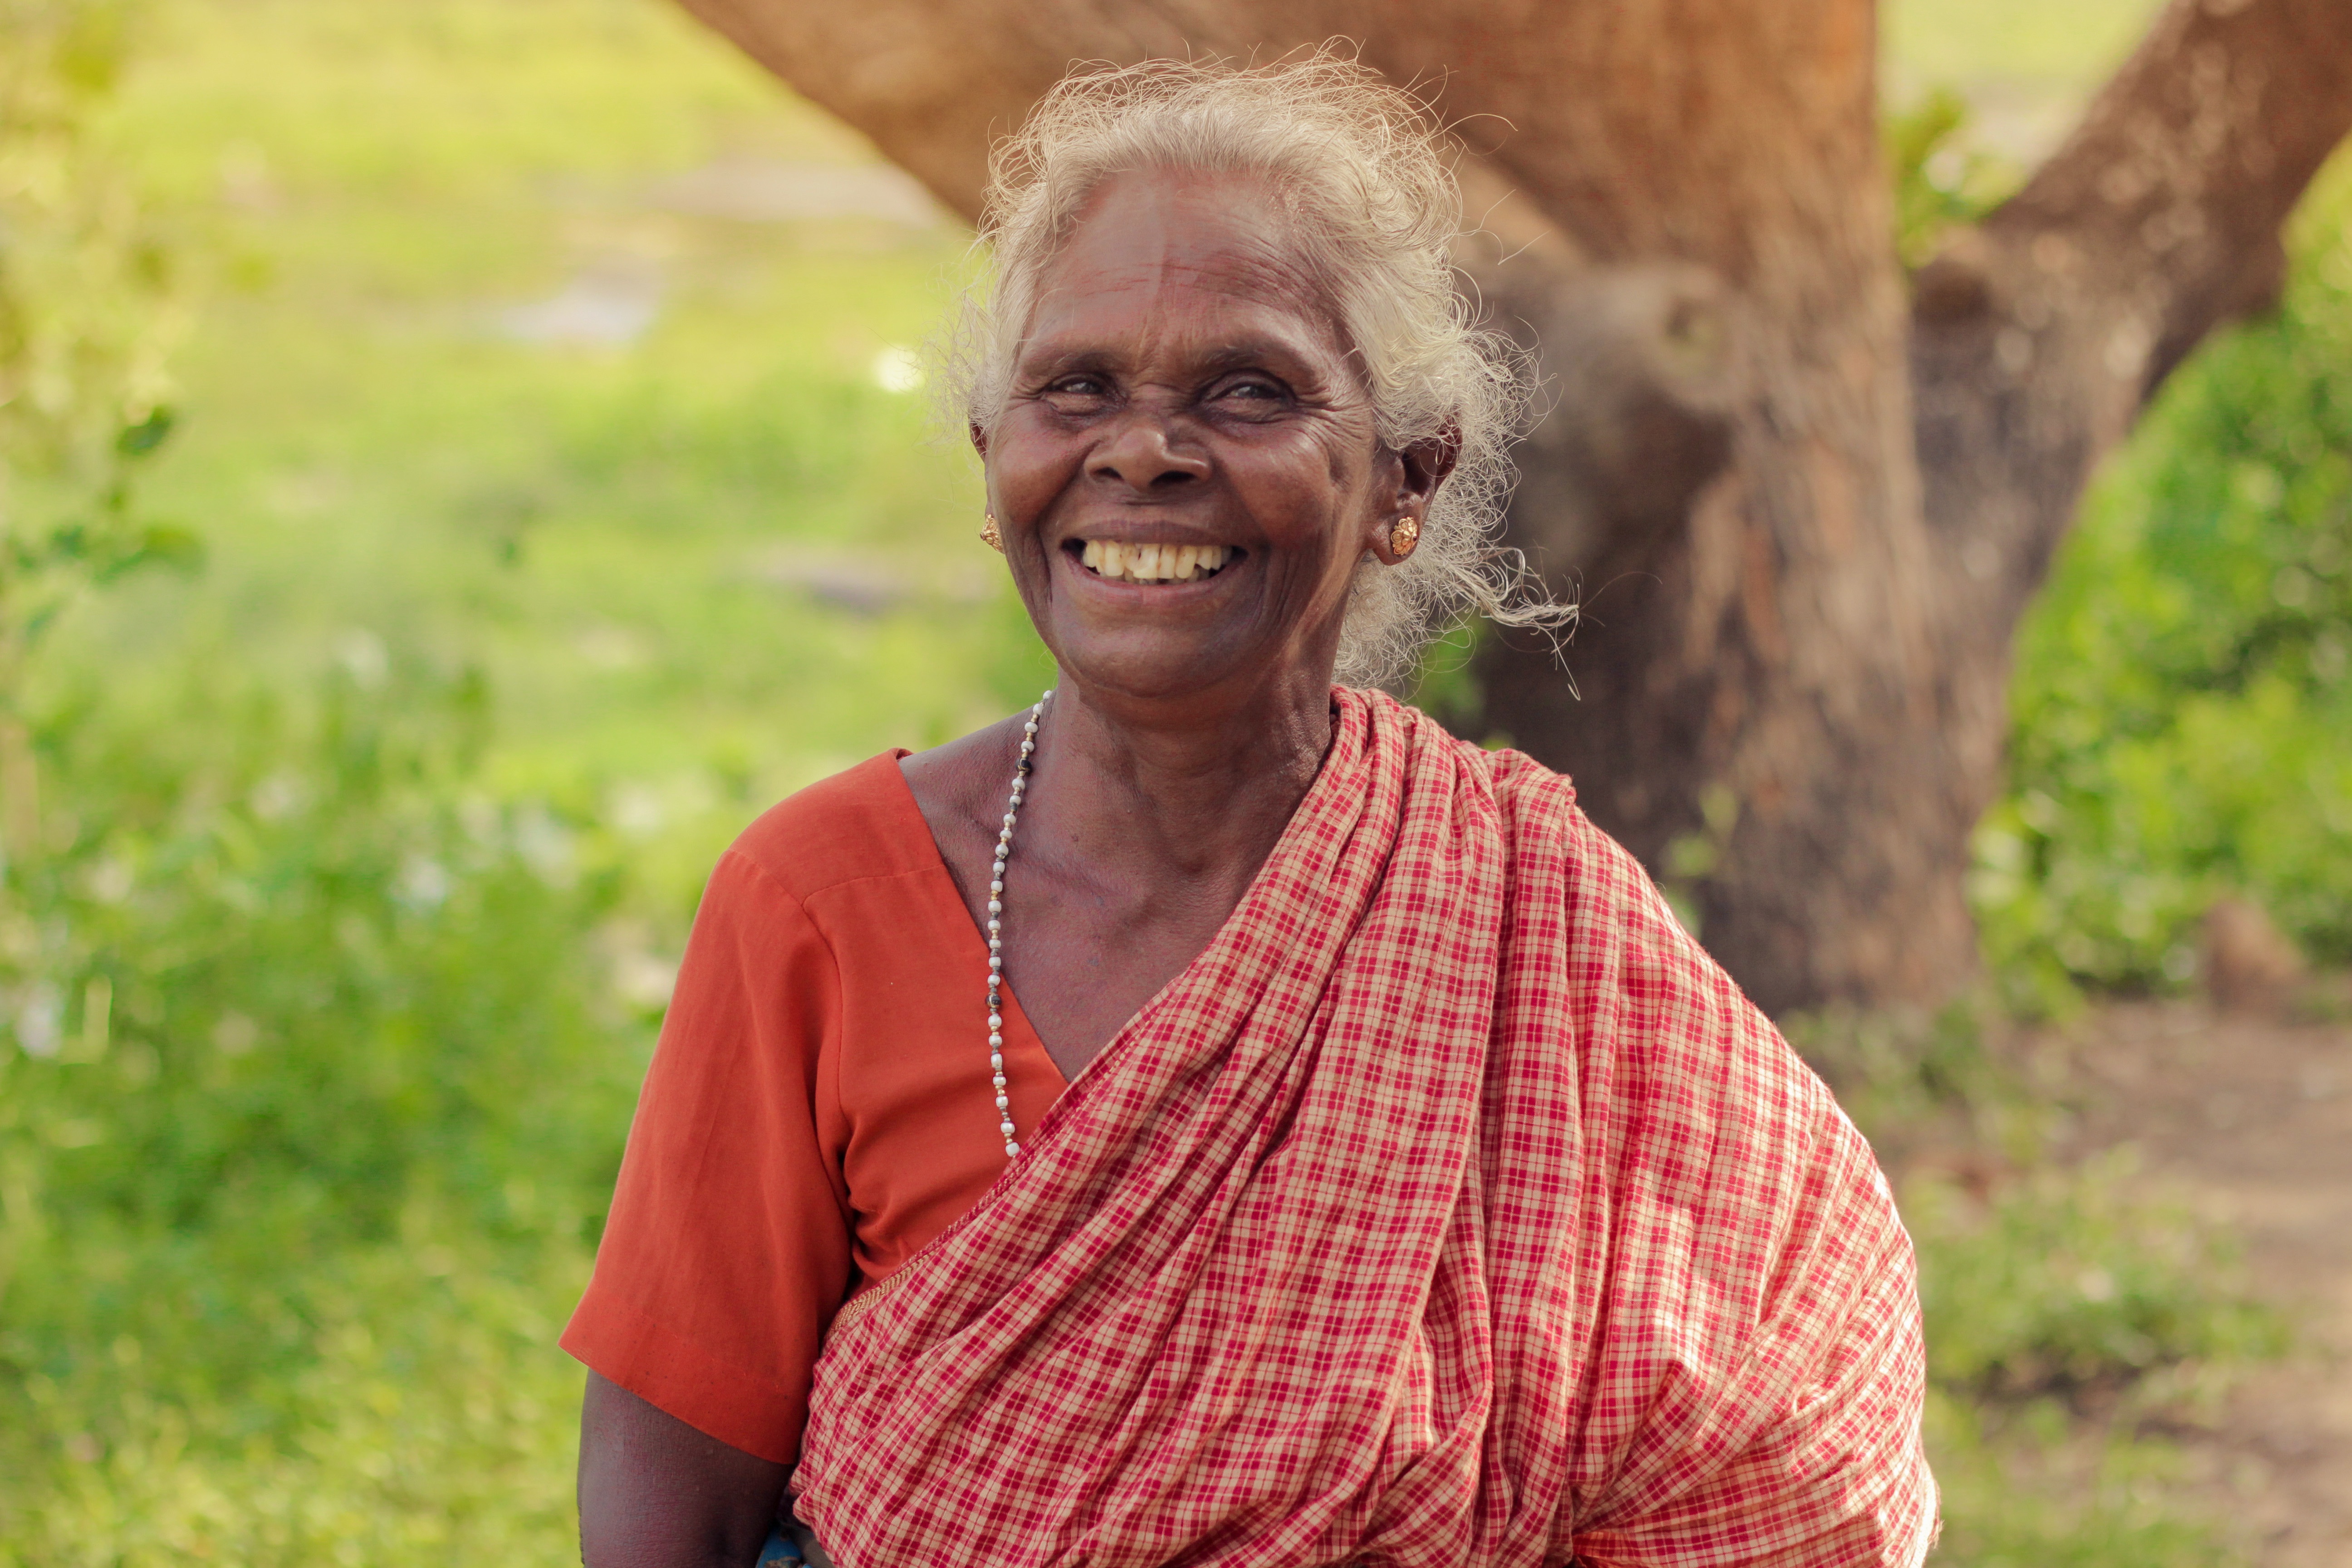
person, people, woman, portrait, facial expression, smile, senior citizen, family, temple, grandparent